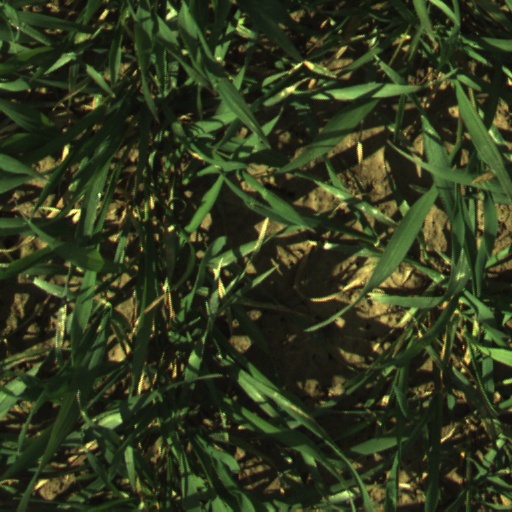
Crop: wheat